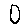
Label: 0